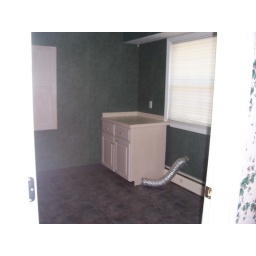
Looking in door from kitchen (facing east).